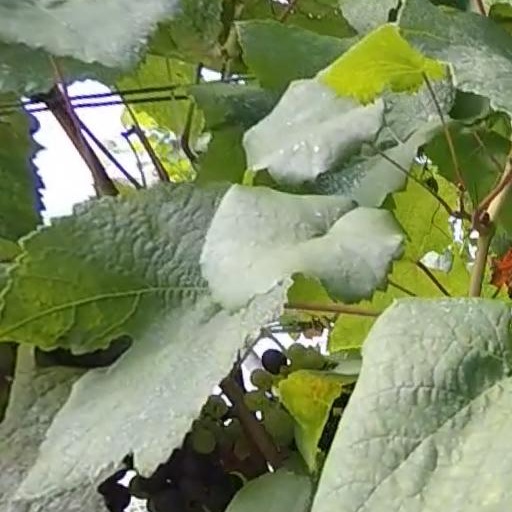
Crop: grape